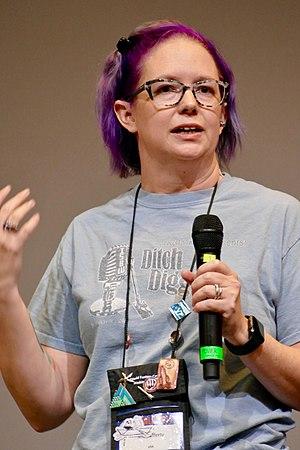
Mur Lafferty, née le 25 juillet 1973 à Durham en Caroline du Nord, est une romancière et nouvelliste américaine de science-fiction et de fantasy.